List of NASCAR race wins by Kevin Harvick

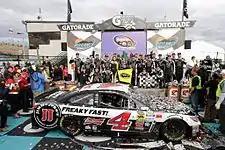
Harvick in victory lane with his team at the 2014 The Profit on CNBC 500

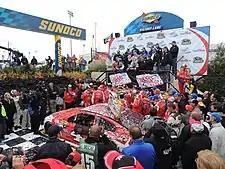
Harvick in victory lane with his team at the 2015 AAA 400

In the Xfinity Series, Harvick, the 2000 Rookie of the Year and two time series champion has won 47 races which ranks him third on the all-time wins. He's won at 21 different tracks.